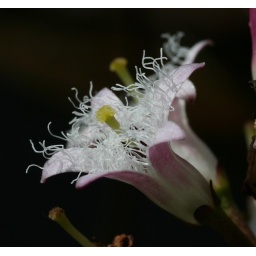
This is a water plant in Norway. I just love the details in these flowers.